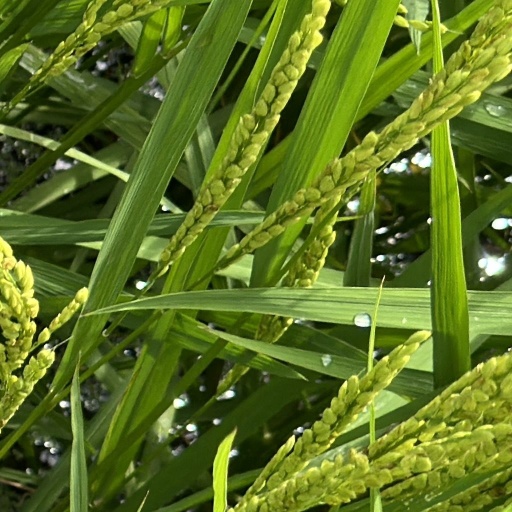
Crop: rice